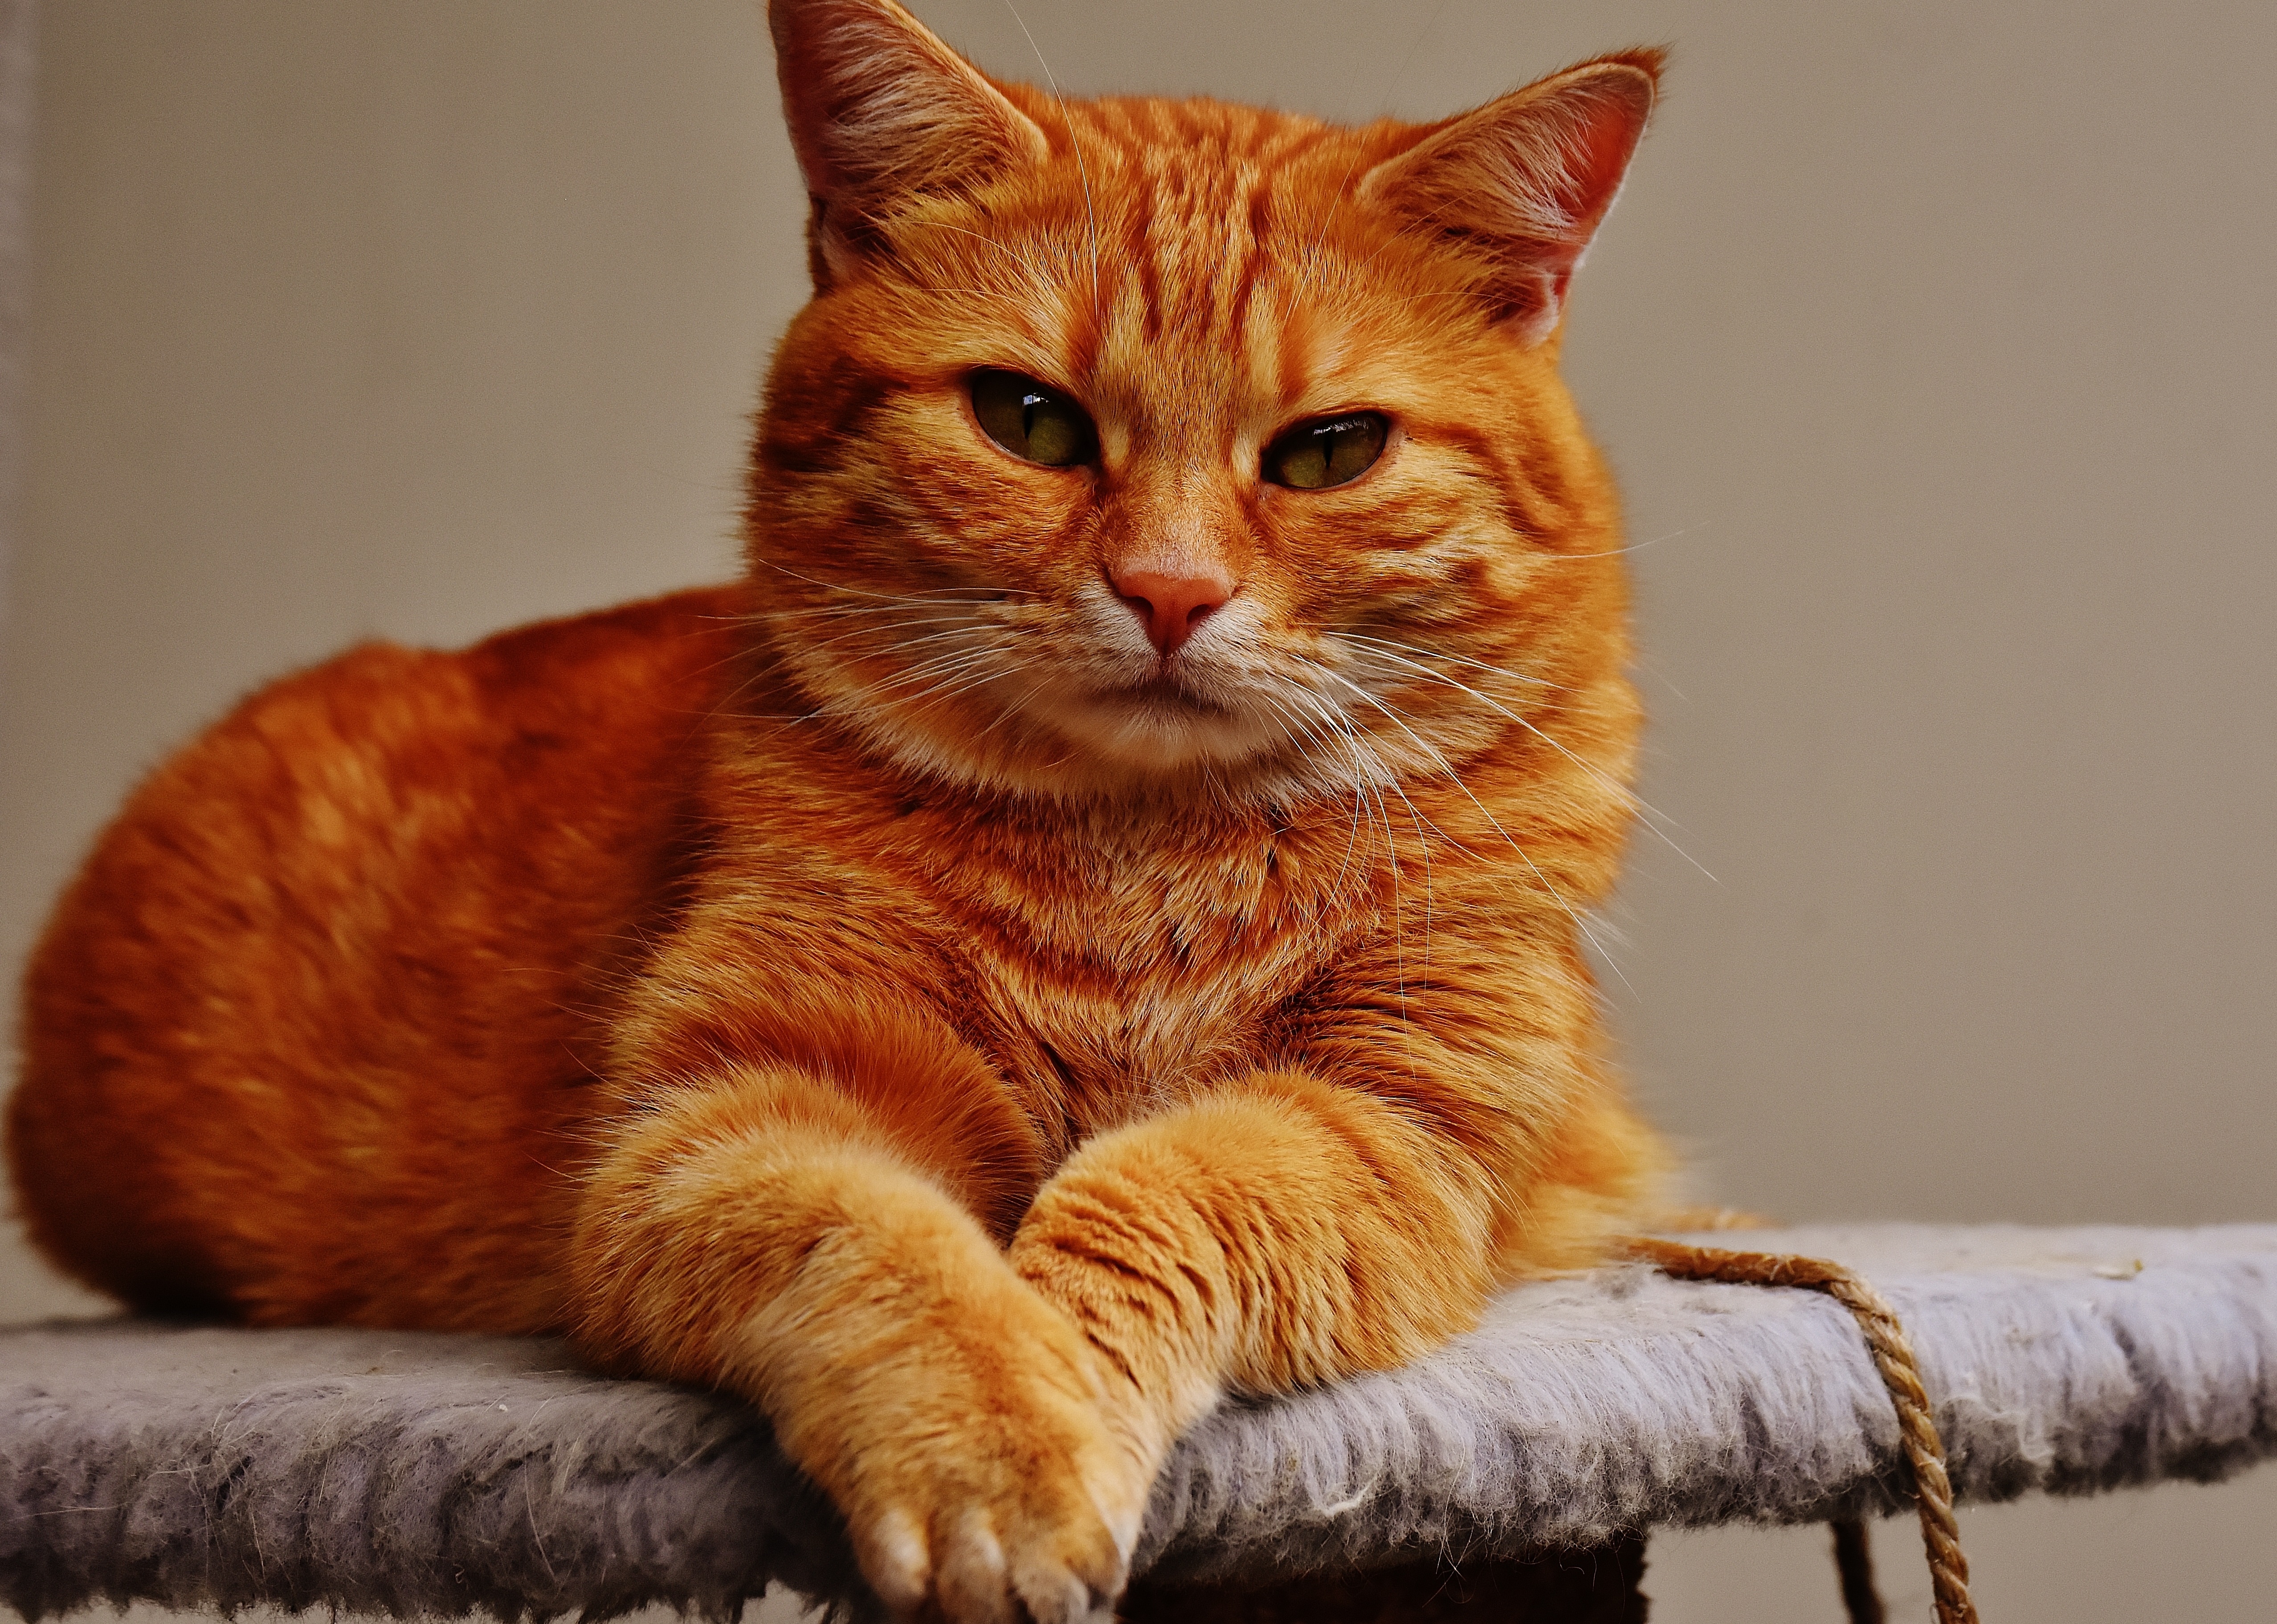
sweet, animal, cute, pet, fur, red, kitten, cat, mammal, fauna, playful, nose, whiskers, tiger, adidas, vertebrate, cuddly, animal world, domestic cat, mackerel, cat face, young cat, red mackerel tabby, red cat, cat's eyes, tabby cat, european shorthair, small to medium sized cats, cat like mammal, domestic short haired cat, pixie bob